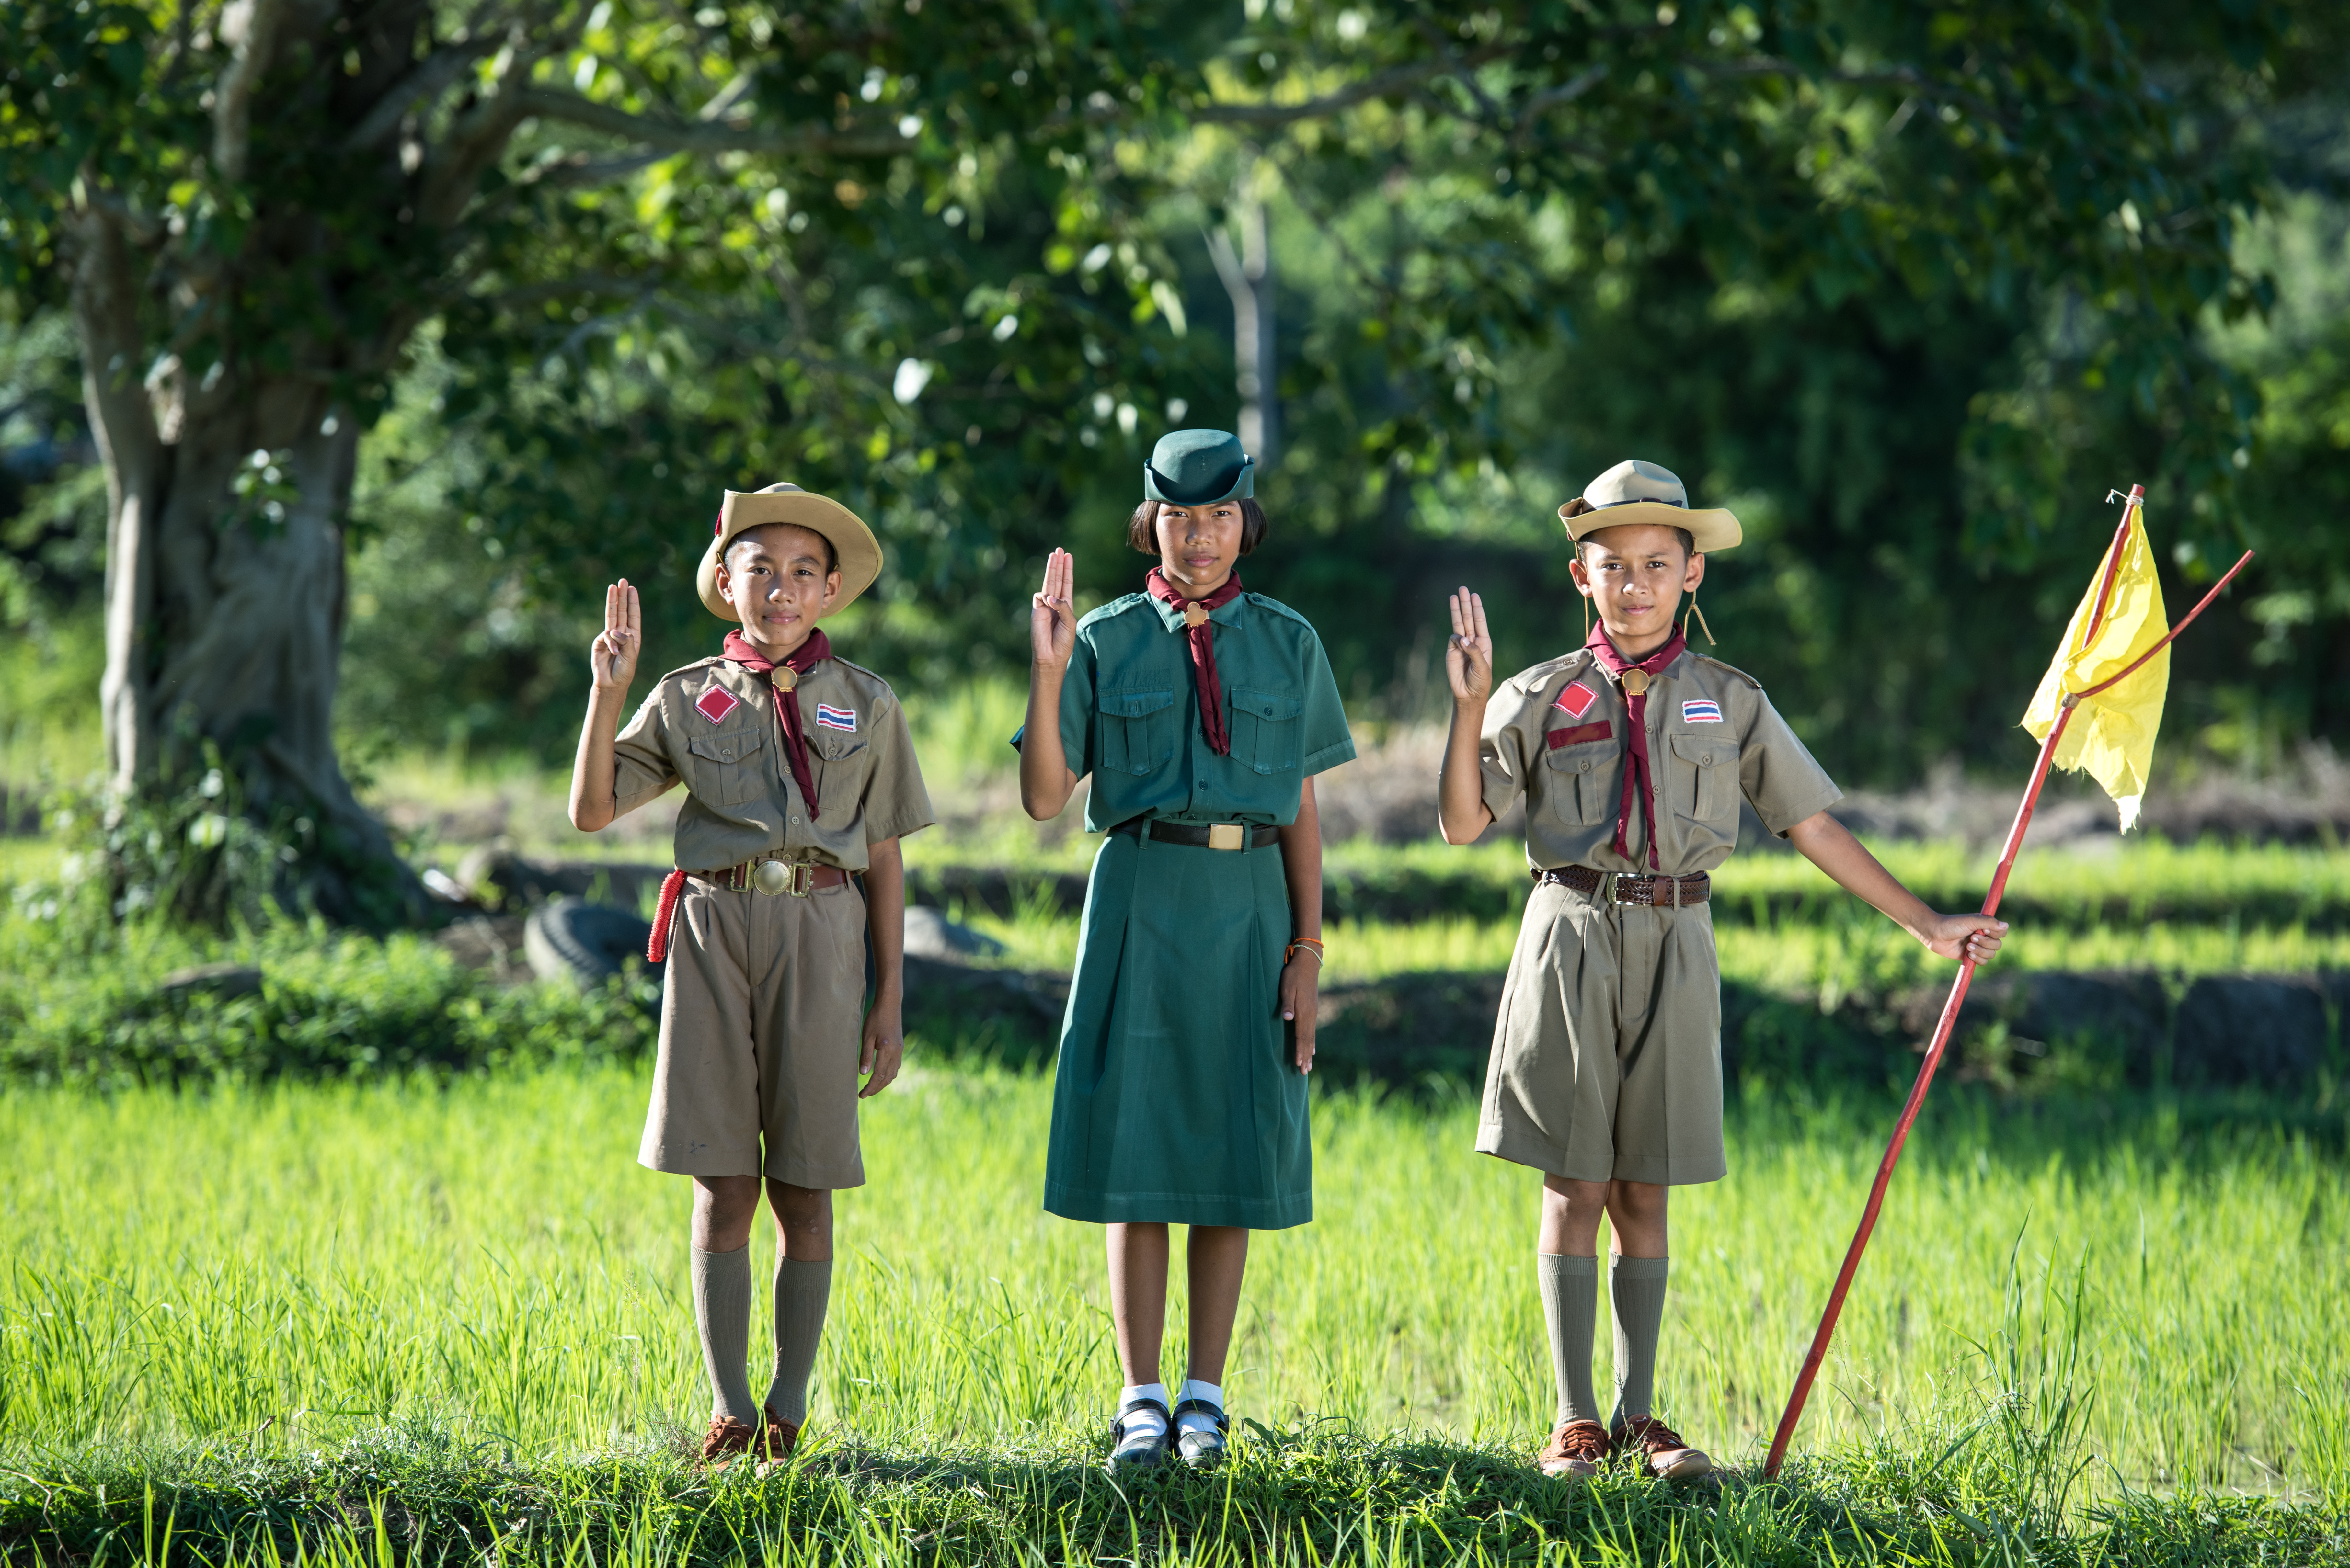
nature, outdoor, people, lawn, boy, adventure, summer, trek, portrait, young, green, asia, blue, lifestyle, baby, smile, teenager, thailand, dressed up, patriotism, face, outside, kids, men, design, happy, camp, discovery, attitude, teens, hats, scout, same, scouting, fluent, proud, swear, promise, tartan, the symbol, caucasian people, the activity, a survey, swear word, the rest